Miami Hurricanes football

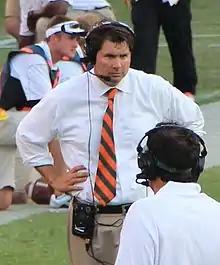
Al Golden, head coach from 2011 to 2015

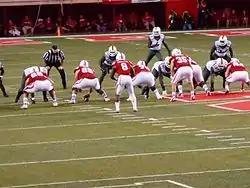
Miami's defense (left in white jerseys) lines up against Nebraska at Memorial Stadium in September 2014

On December 13, 2010, it was announced that athletics director Kirby Hocutt hired Temple head coach Al Golden as the program's 23rd head coach. Golden was regarded as an up-and-coming coach who had turned around an abysmal Temple football program. Shortly after announcing Golden's hiring, Miami signed Golden to a five-year contract.